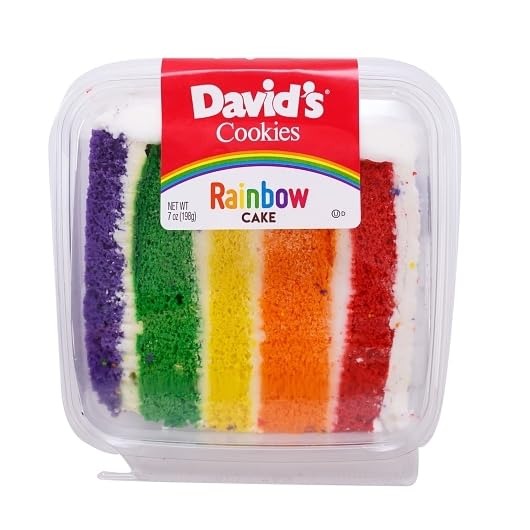
Item Name: David's Cookies Rainbow Cake Slices, 7 oz. (Pack of 24)
Value: 7.0
Unit: Ounce

Price: 145.25